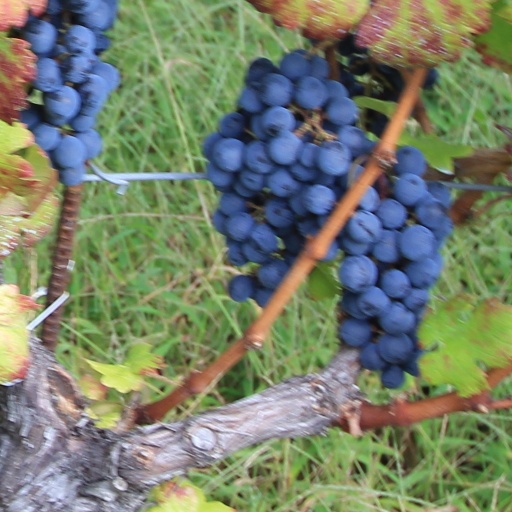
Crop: grape